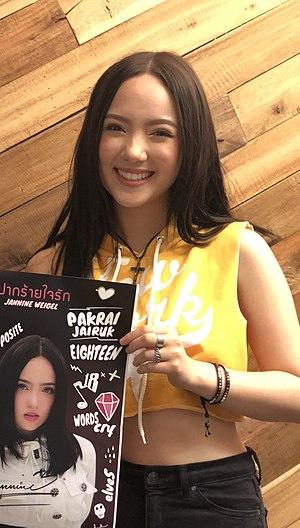
Jannine Weigel ou nom de scène Ploychompoo de son vrai nom est une chanteuse pop thaïlandaise.